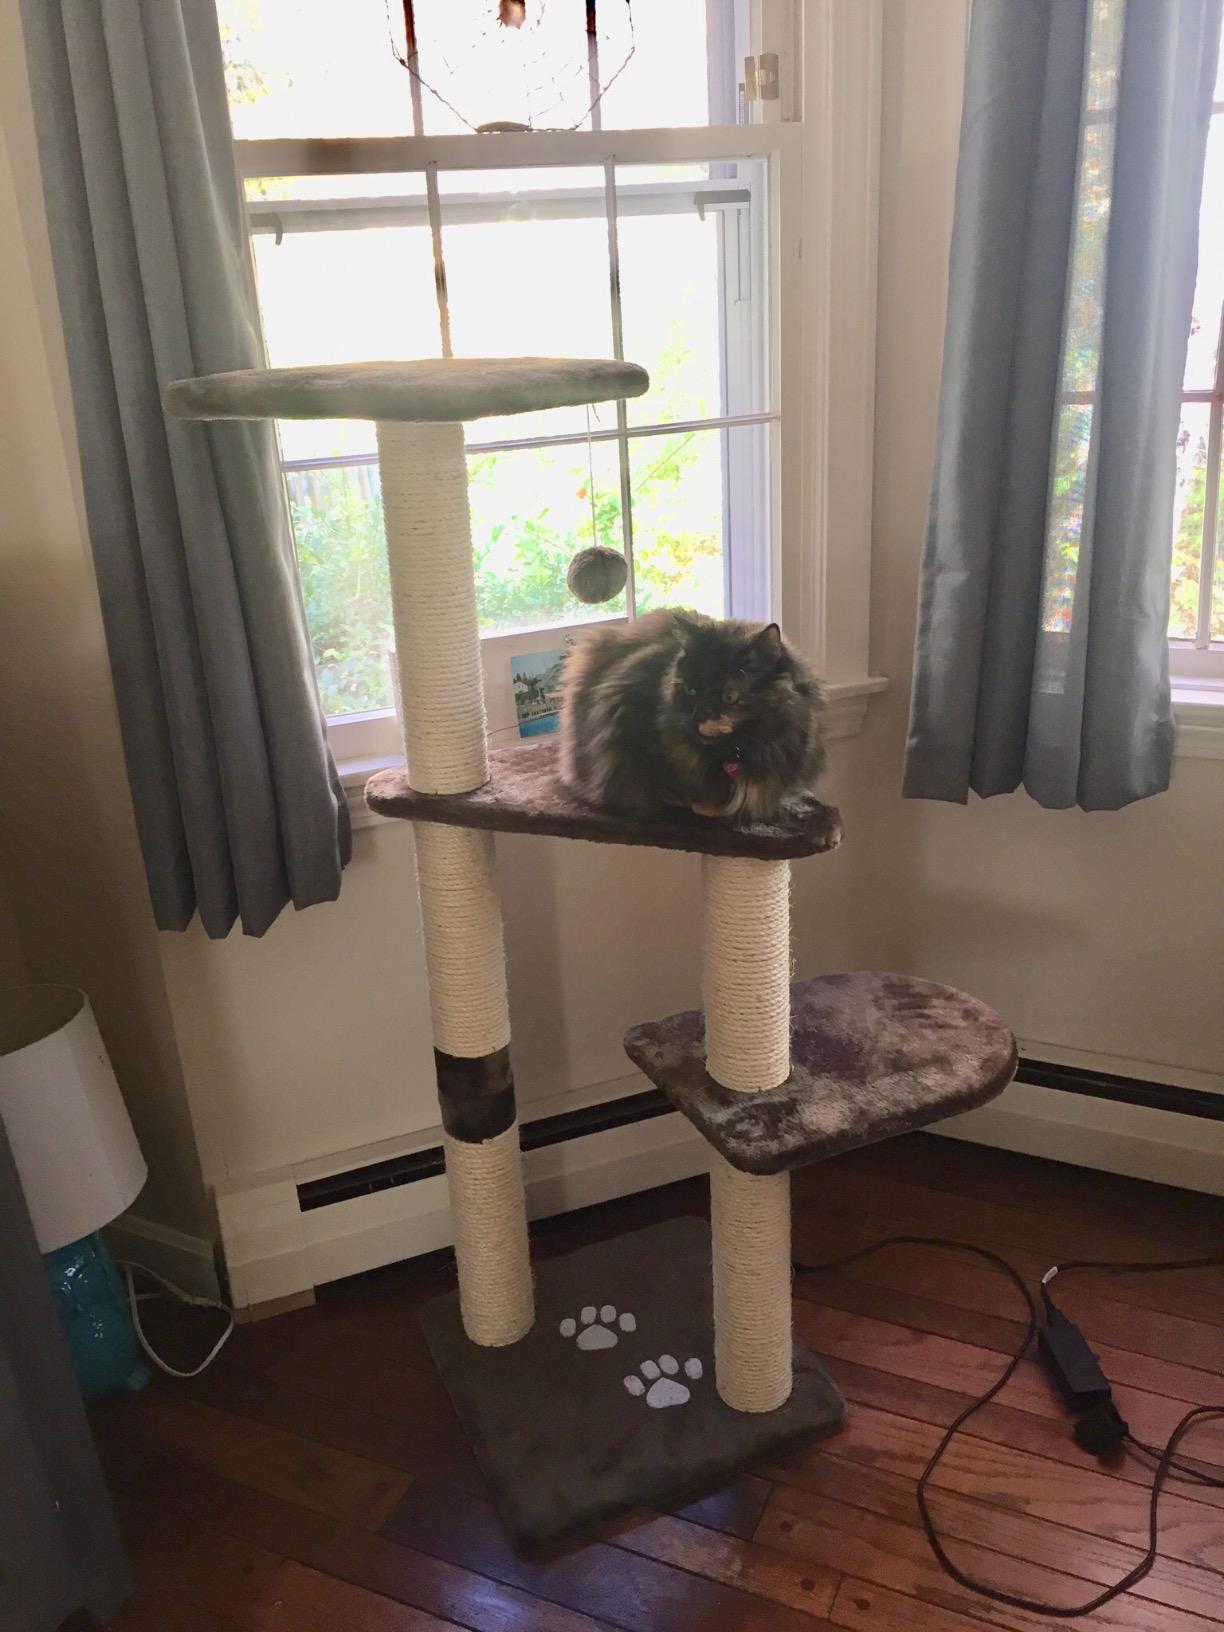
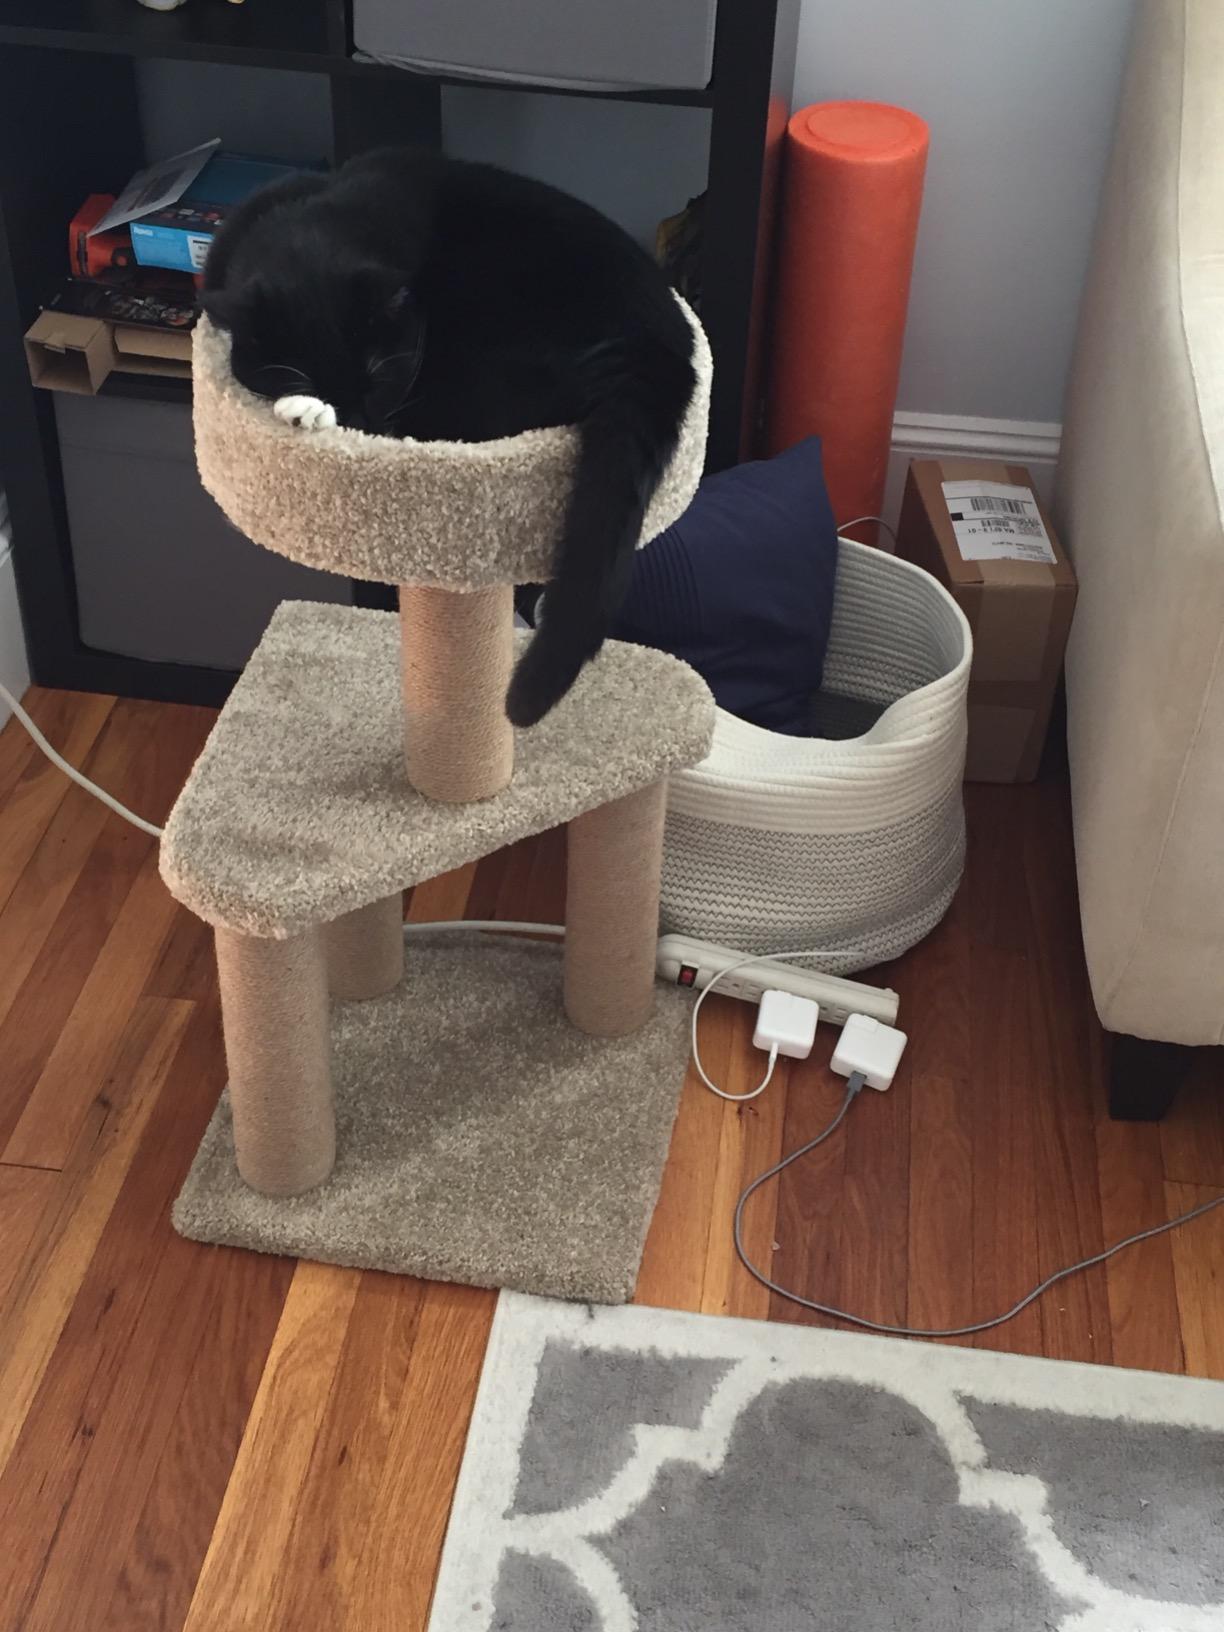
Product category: items_cat tree
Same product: no